Kurukshetram (1977 film)

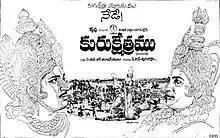

Kurukshetram is a 1977 Indian Telugu-language Hindu mythological film directed by Kamalakara Kameswara Rao. The film features an ensemble cast that includes Krishna, Sobhan Babu, Krishnam Raju, Jamuna, and Vijaya Nirmala. It was produced by A. S. R. Anjaneyulu, with Krishna serving as the presenter. The screenplay was written by Samudrala Jr., while the dialogues were penned by Tripuraneni Maharadhi. Notable supporting roles were played by Kaikala Satyanarayana, Anjali Devi, Jayaprada, Gummadi, and Chandra Mohan. The music was composed by Saluri Rajeswara Rao.